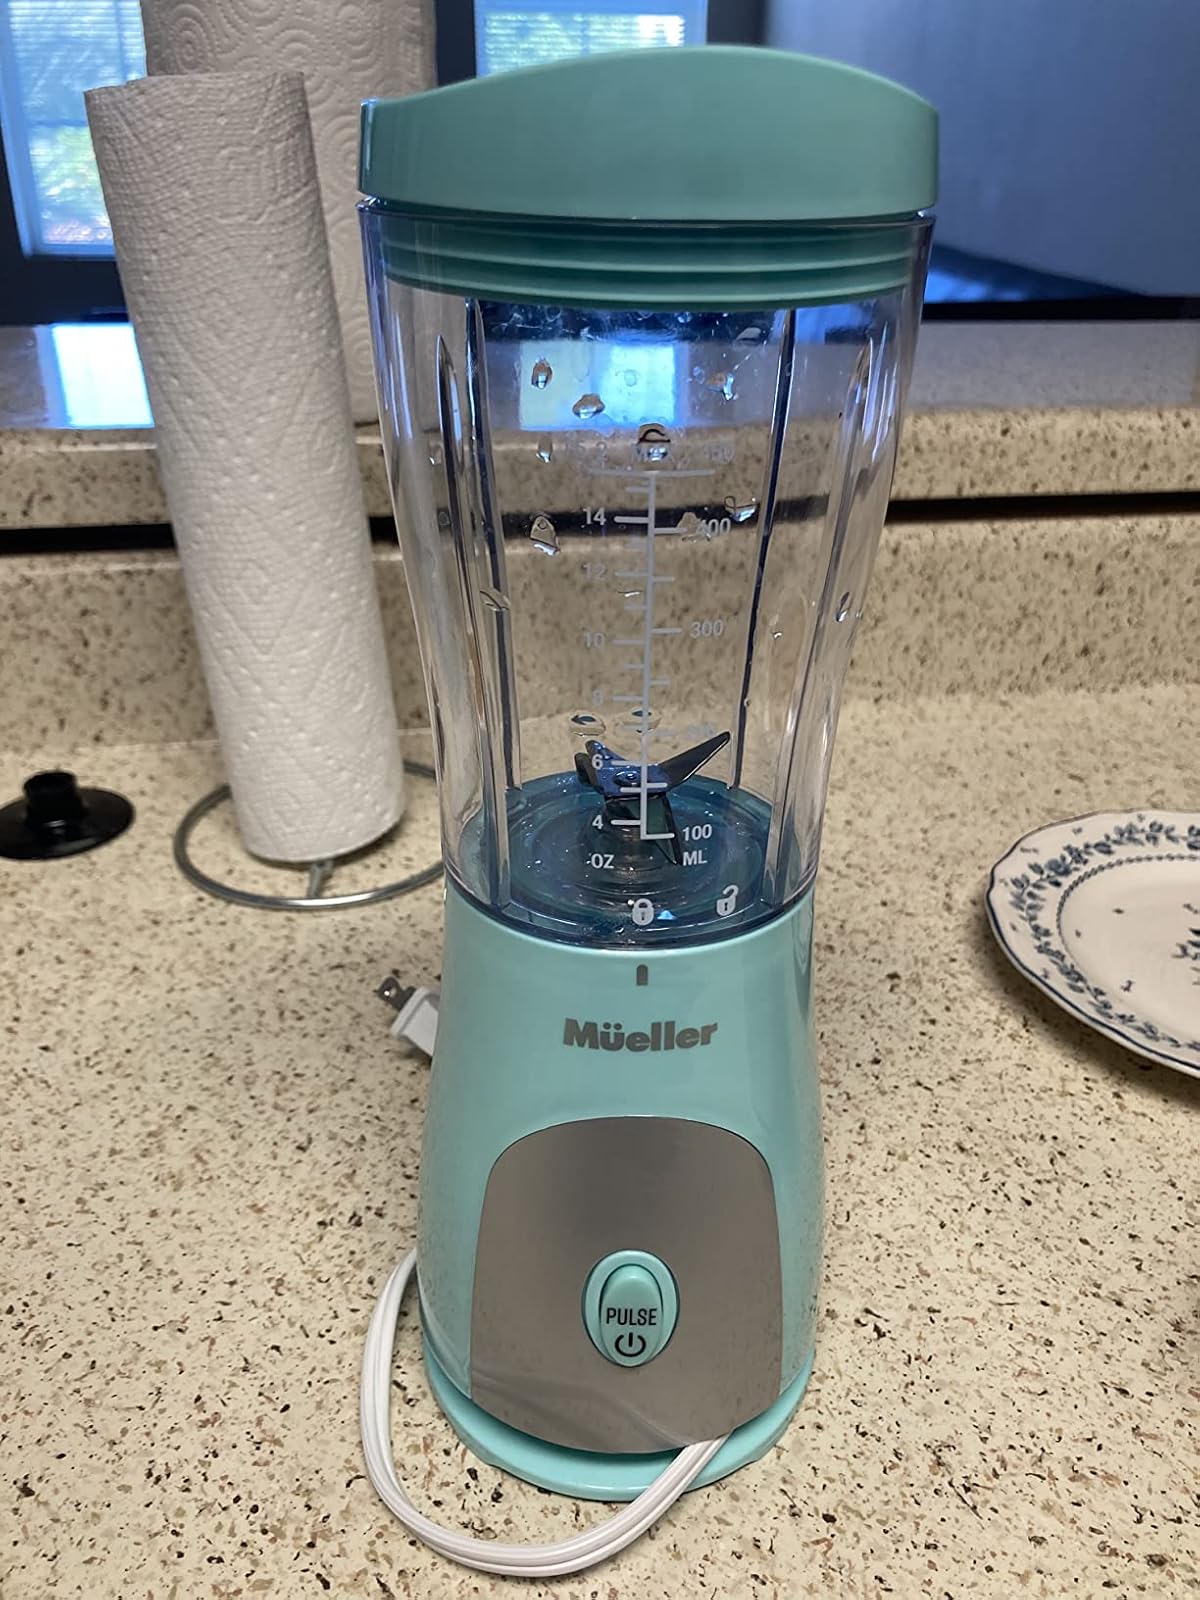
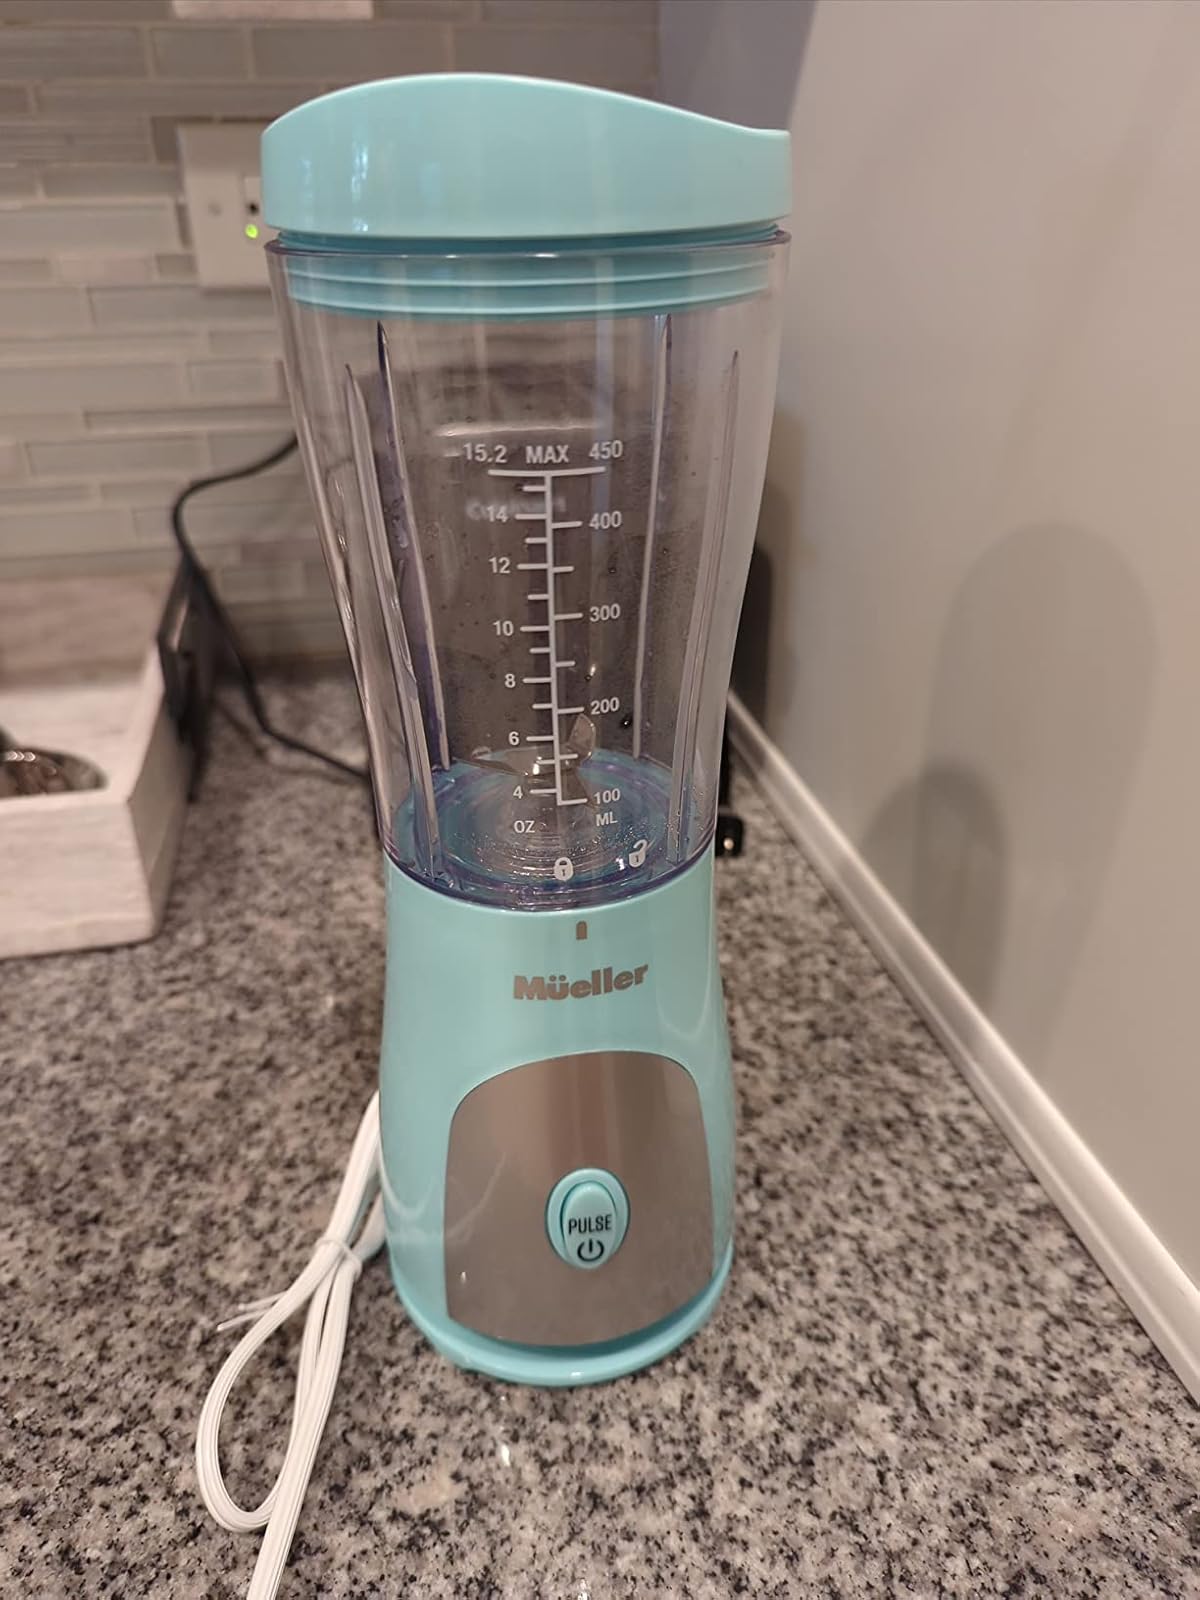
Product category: items_blender
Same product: yes